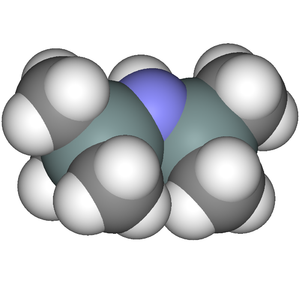
La bis(triméthylsilyl)amine ou hexaméthyldisilazane est un composé organique silylé de formule semi-développée (CH₃)₃Si-NH-Si(CH₃)₃ qui consiste en une molécule d'ammoniac substituée par deux groupes fonctionnels triméthylsilyle. C'est un liquide clair et incolore avec une odeur d'ammoniac qui s'hydrolyse lentement avec l'humidité de l'air.